Silvio Pettirossi International Airport

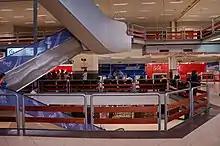
The interior of the airport in 2009

The original passenger terminal, located near threshold 02, is now instead used by Grupo Aerotáctico (GAT) of the Paraguayan Air Force. The current terminal began service on 20 March 1980.